List of deputy lieutenants of Wiltshire

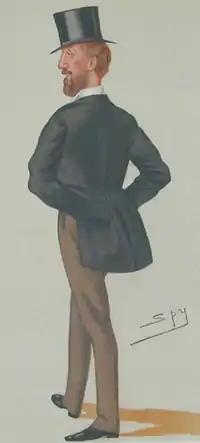
Caricature of Lord Henry Frederick Thynne by Leslie Ward, 1877

This is a list of deputy lieutenants of Wiltshire, England.